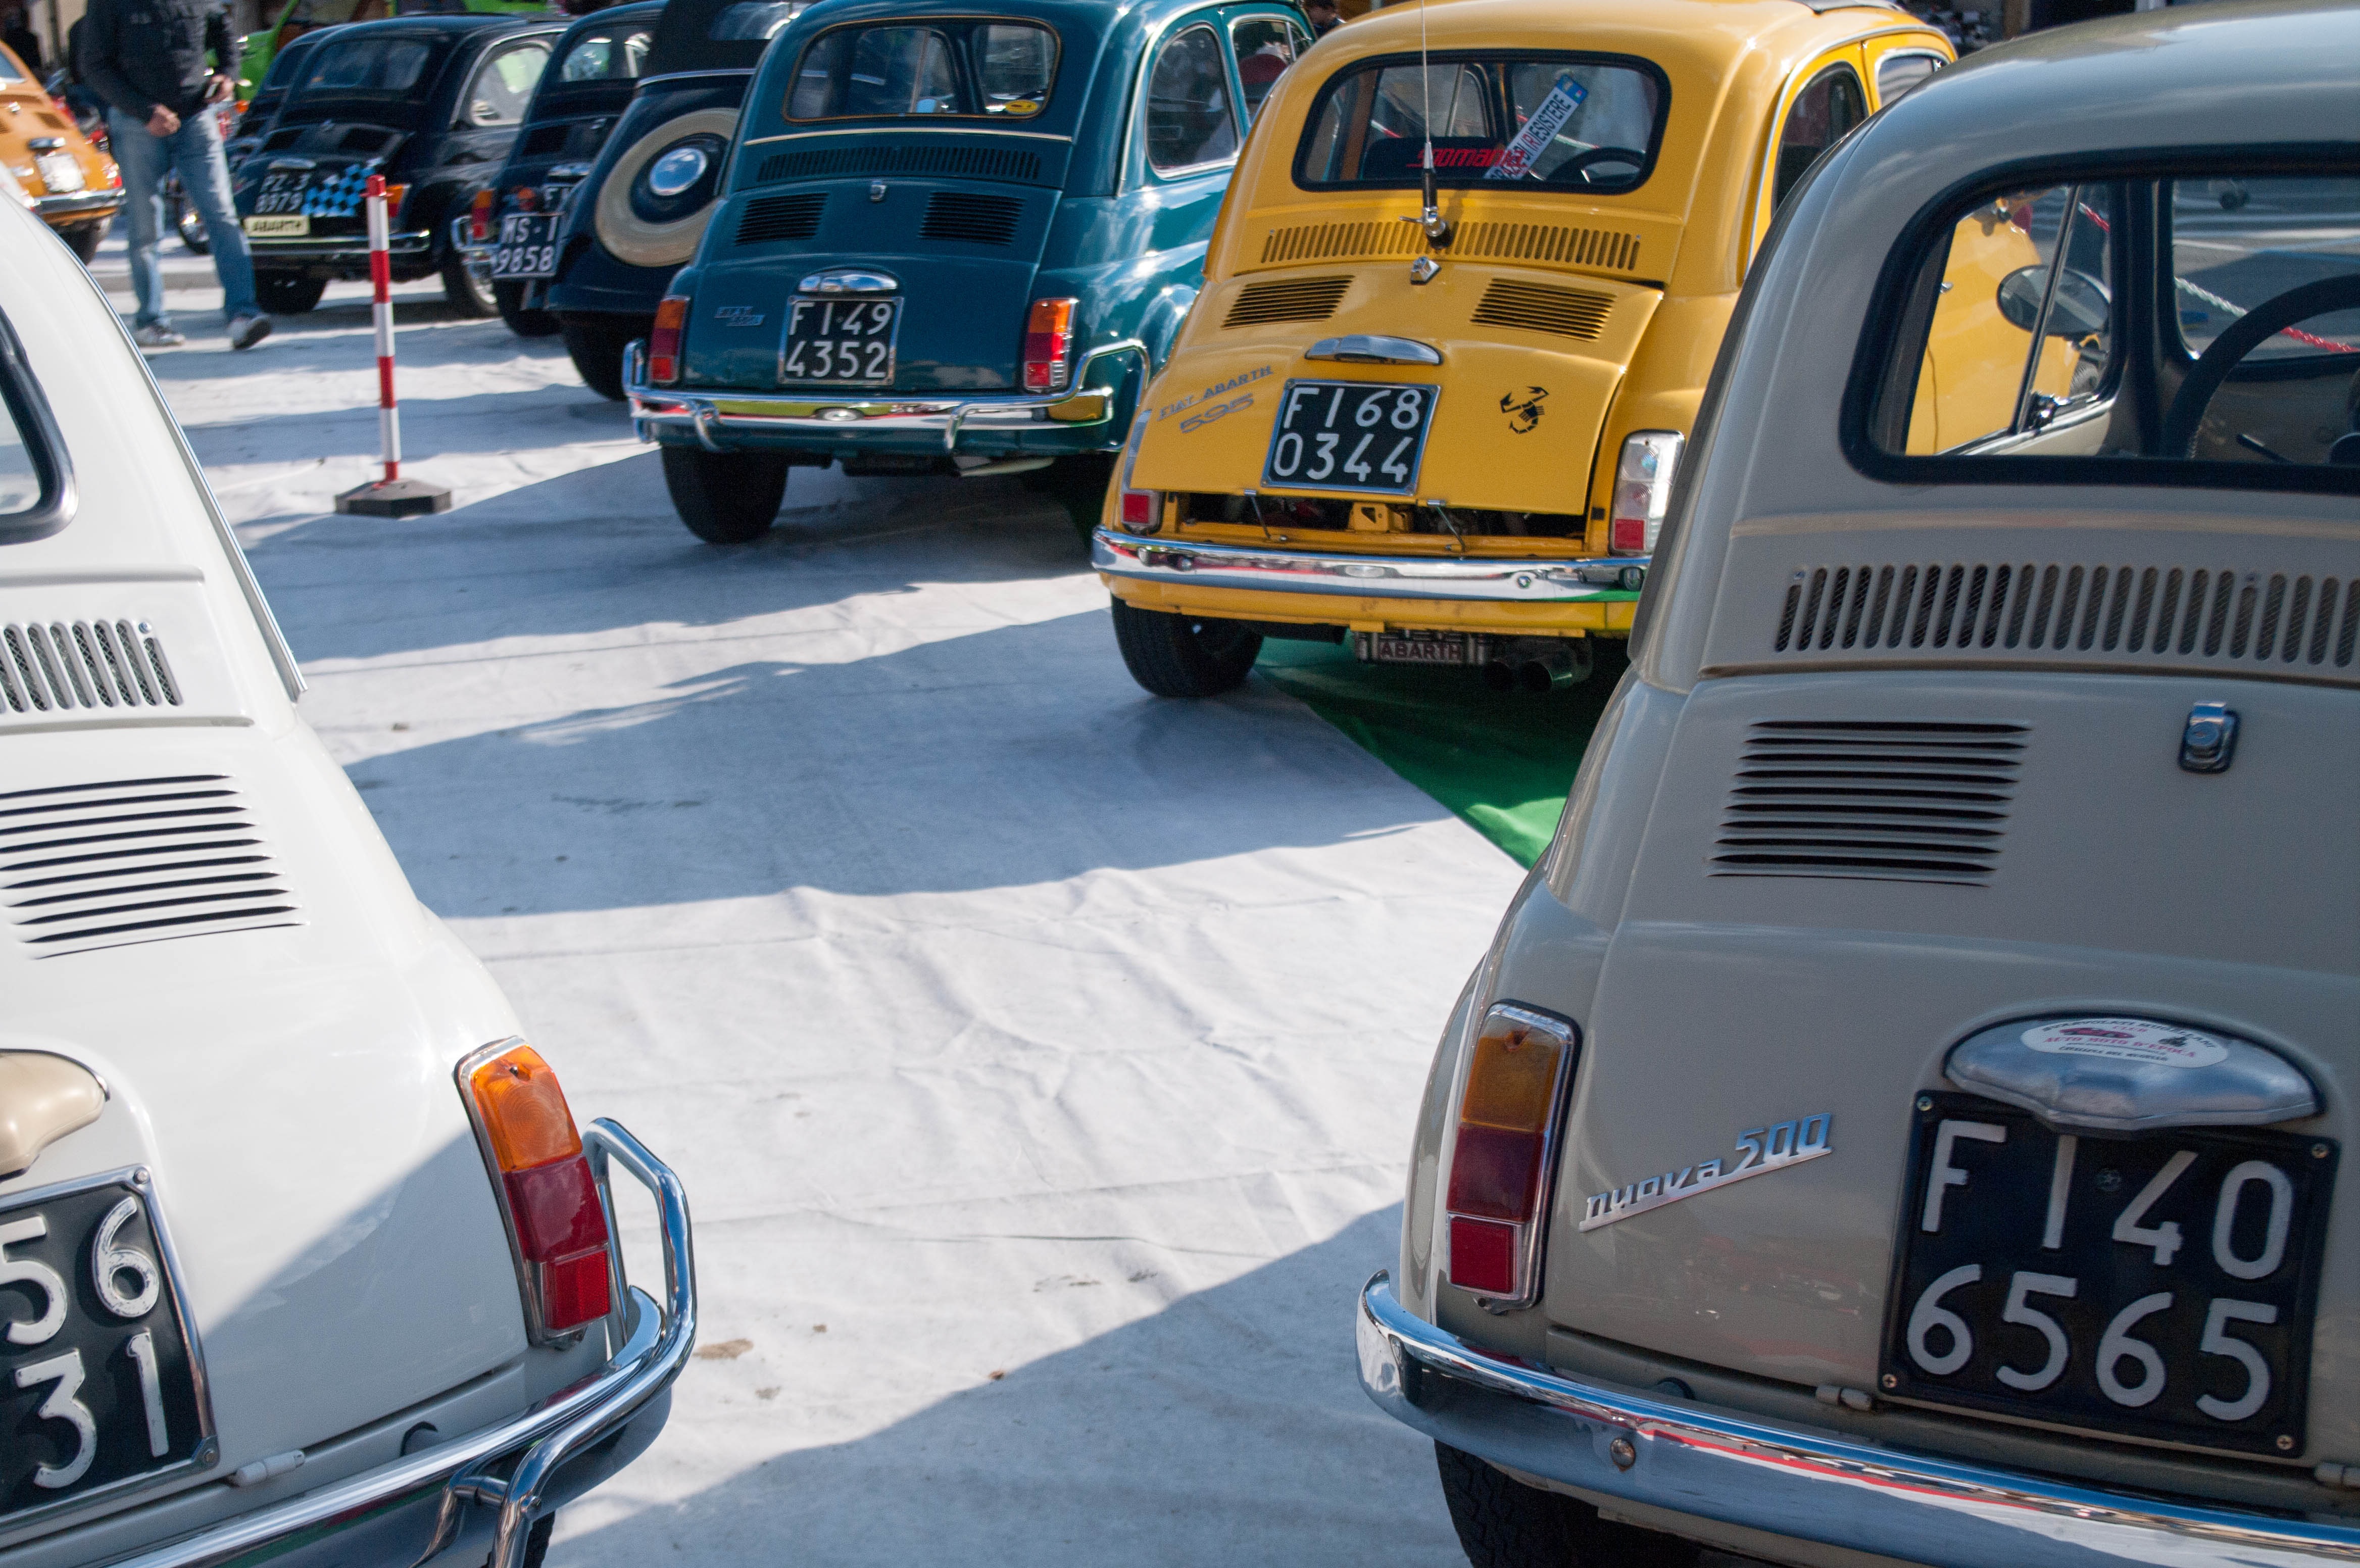
car, vintage, taxi, vehicle, motor vehicle, vintage car, classic, 500, fiat, antique car, city car, barberino, land vehicle, automobile make, vehicle registration plate, subcompact car